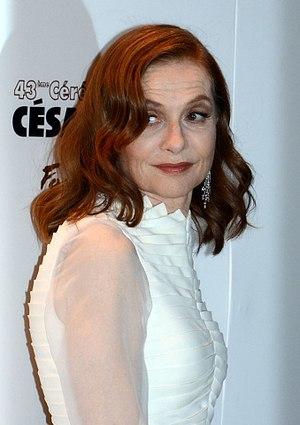
Isabelle Huppert à la cérémonie des César
Isabelle Huppert est une actrice française, née le 16 mars 1953 à Paris.